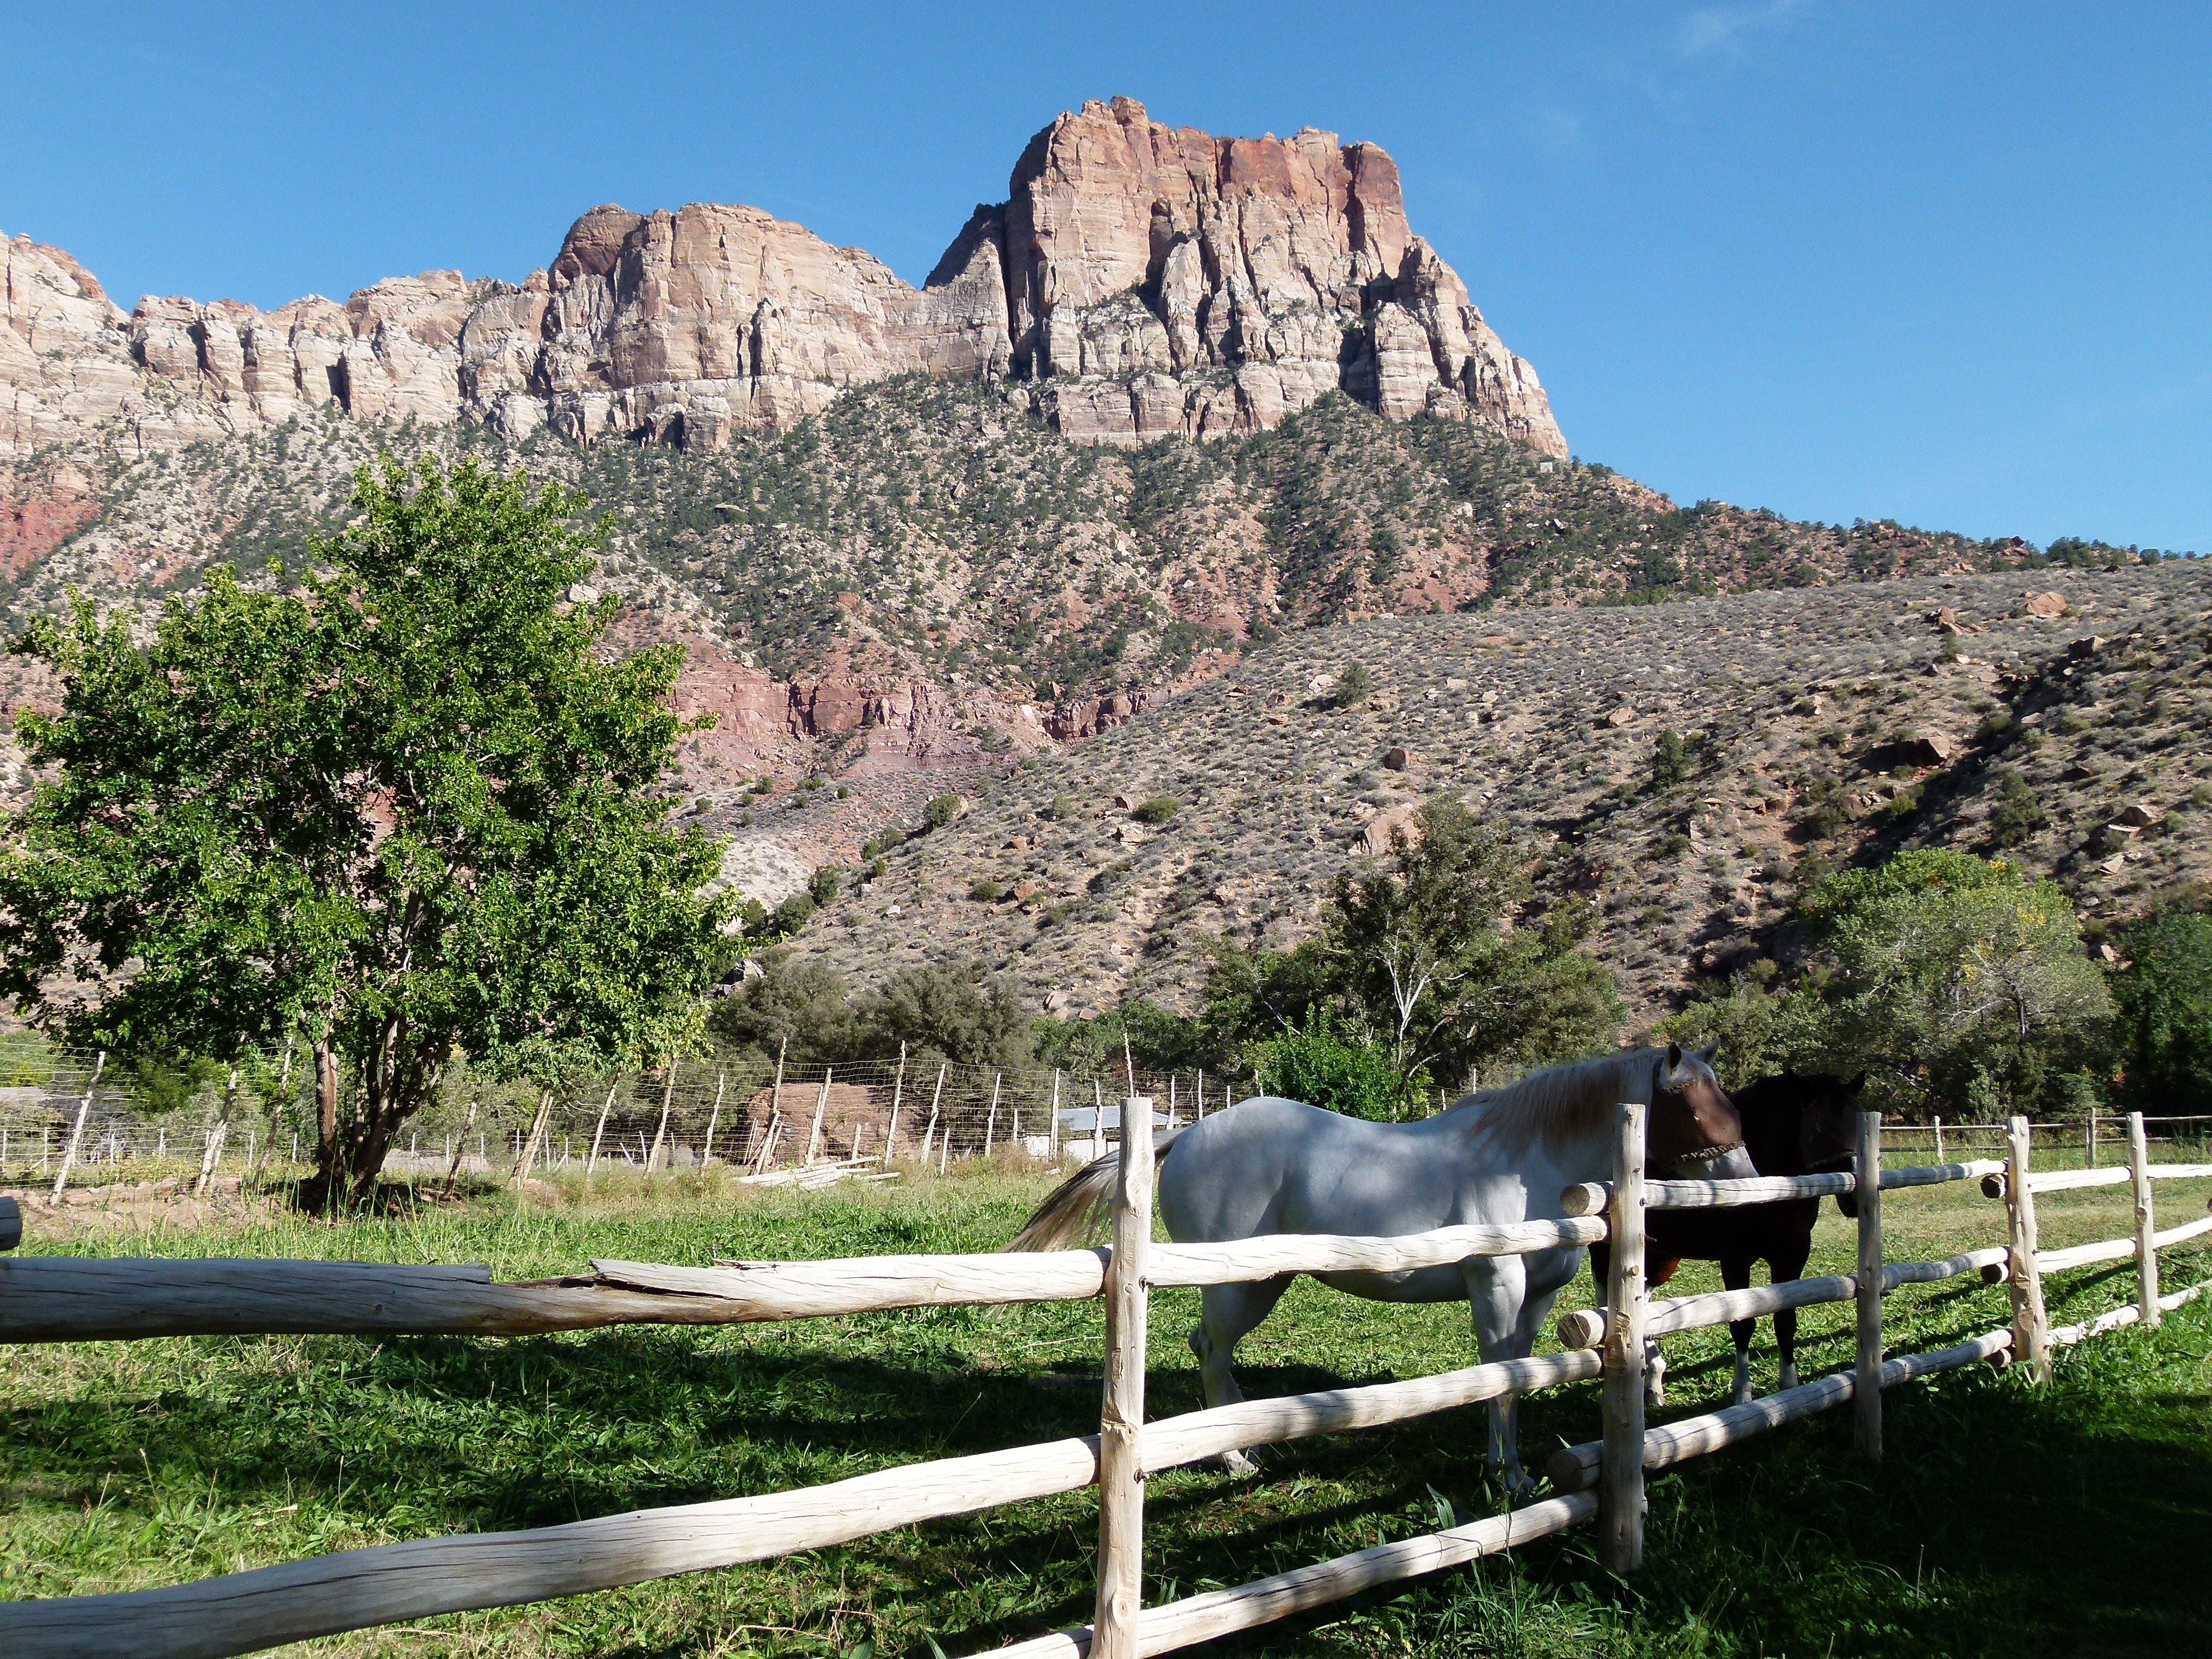
landscape, nature, mountain, trail, desert, flower, valley, mountain range, vacation, park, scenery, usa, tourism, national park, rocks, mountains, utah, beautiful, tourist attraction, idyll, zion national park, rural area, mountainous landforms